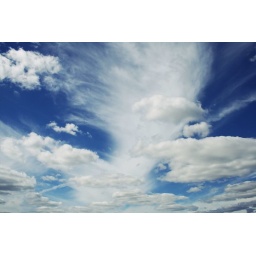
gorgeous clouds against a brilliant blue sky